Ball's Bluff Battlefield and National Cemetery

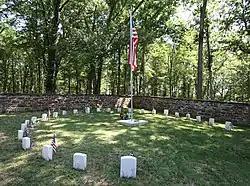
The circle of 25 graves at Ball's Bluff

Ball's Bluff Battlefield Regional Park and National Cemetery is a battlefield area and a United States National Cemetery, located northeast of Leesburg, Virginia. The cemetery is the third smallest national cemetery in the United States. Fifty-four Union Army dead from the Battle of Ball's Bluff are interred in 25 graves in the half-acre plot; the identity of all of the interred except for one, James Allen of the 15th Massachusetts, are unknown. Monuments to fallen Confederate Sergeant Clinton Hatcher and Union brigade commander Edward Dickinson Baker are located next to the cemetery, though neither is buried there. While the stone wall-enclosed cemetery itself is managed through the Culpeper National Cemetery and owned by the Department of Veterans Affairs, the balance of the park is managed through the Northern Virginia Regional Park Authority.